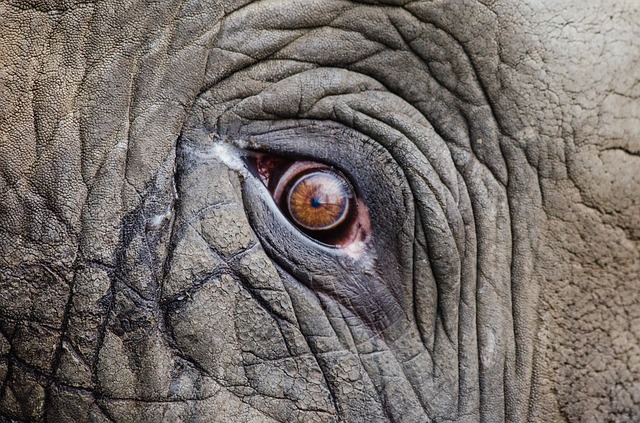
Label: elefante